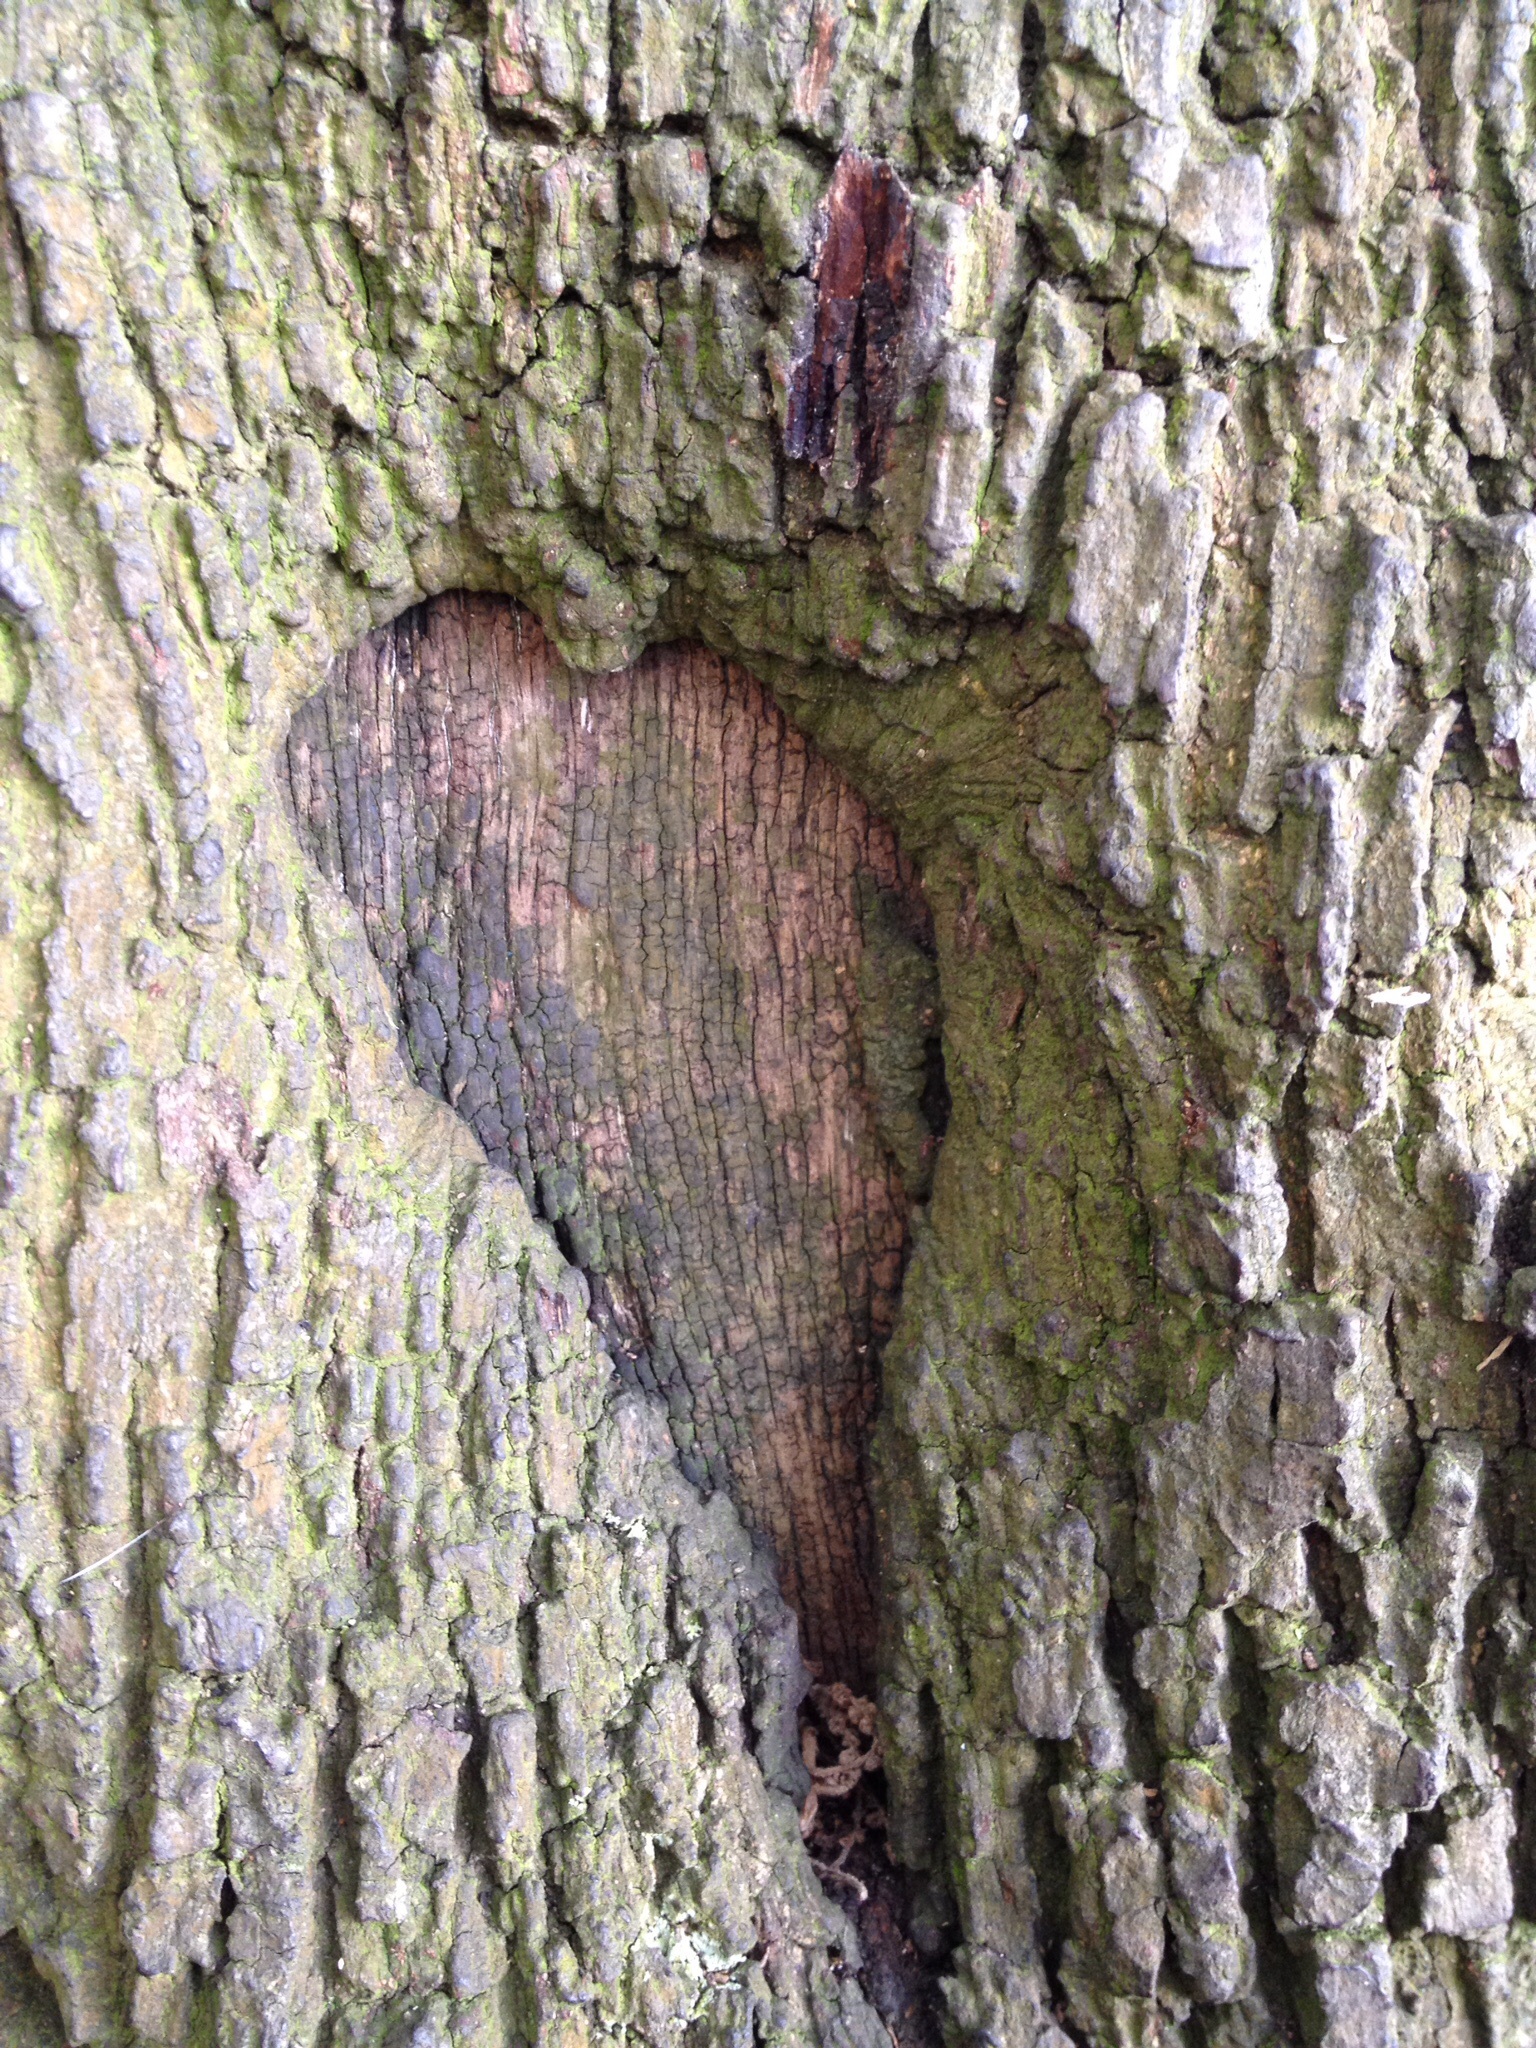
tree, branch, plant, leaf, flower, trunk, formation, wildlife, love, heart, flora, fauna, woody plant